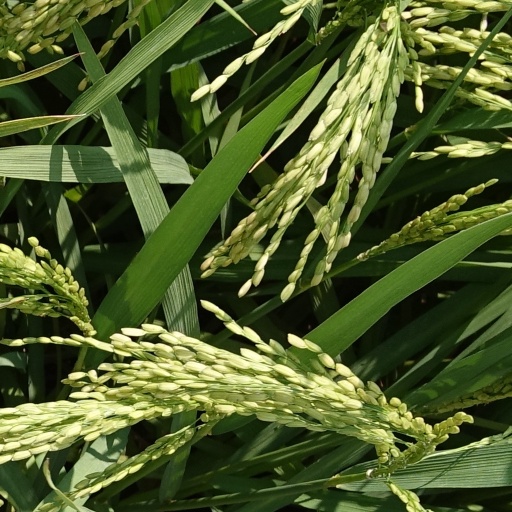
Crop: rice